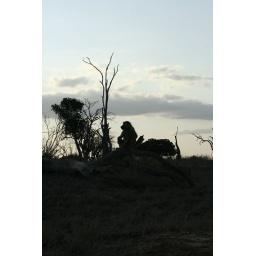
ape in black